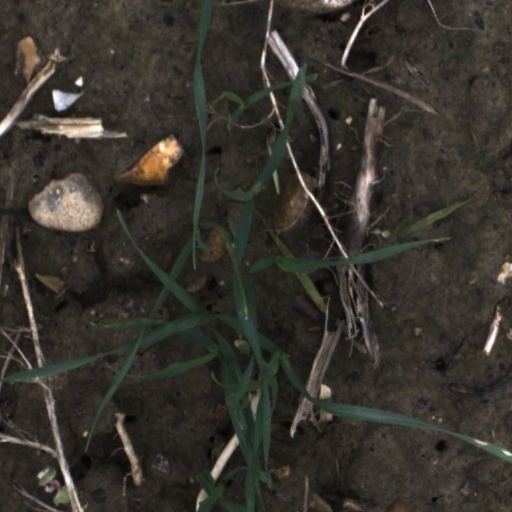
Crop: wheat